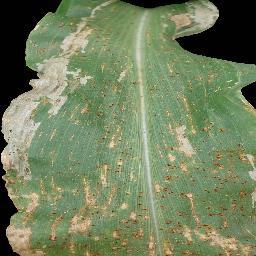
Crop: corn
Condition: (maize)_common_rust